Railway Museum, Mysore

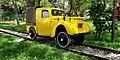

The Railway Museum at Mysore, India is an outdoor exhibit of vintage locomotives.